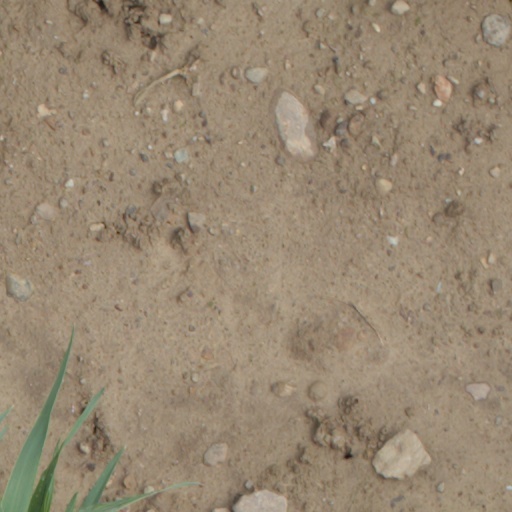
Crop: wheat